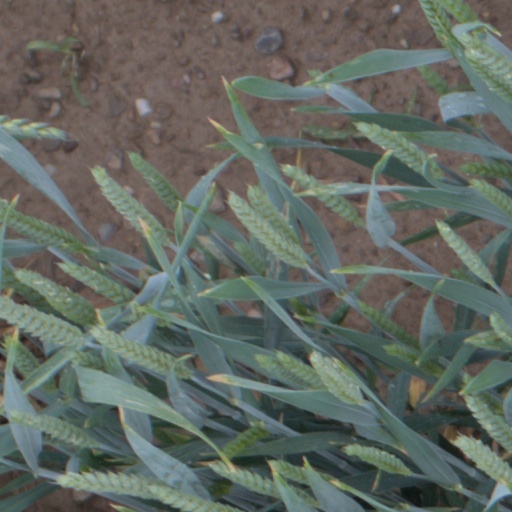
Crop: wheat